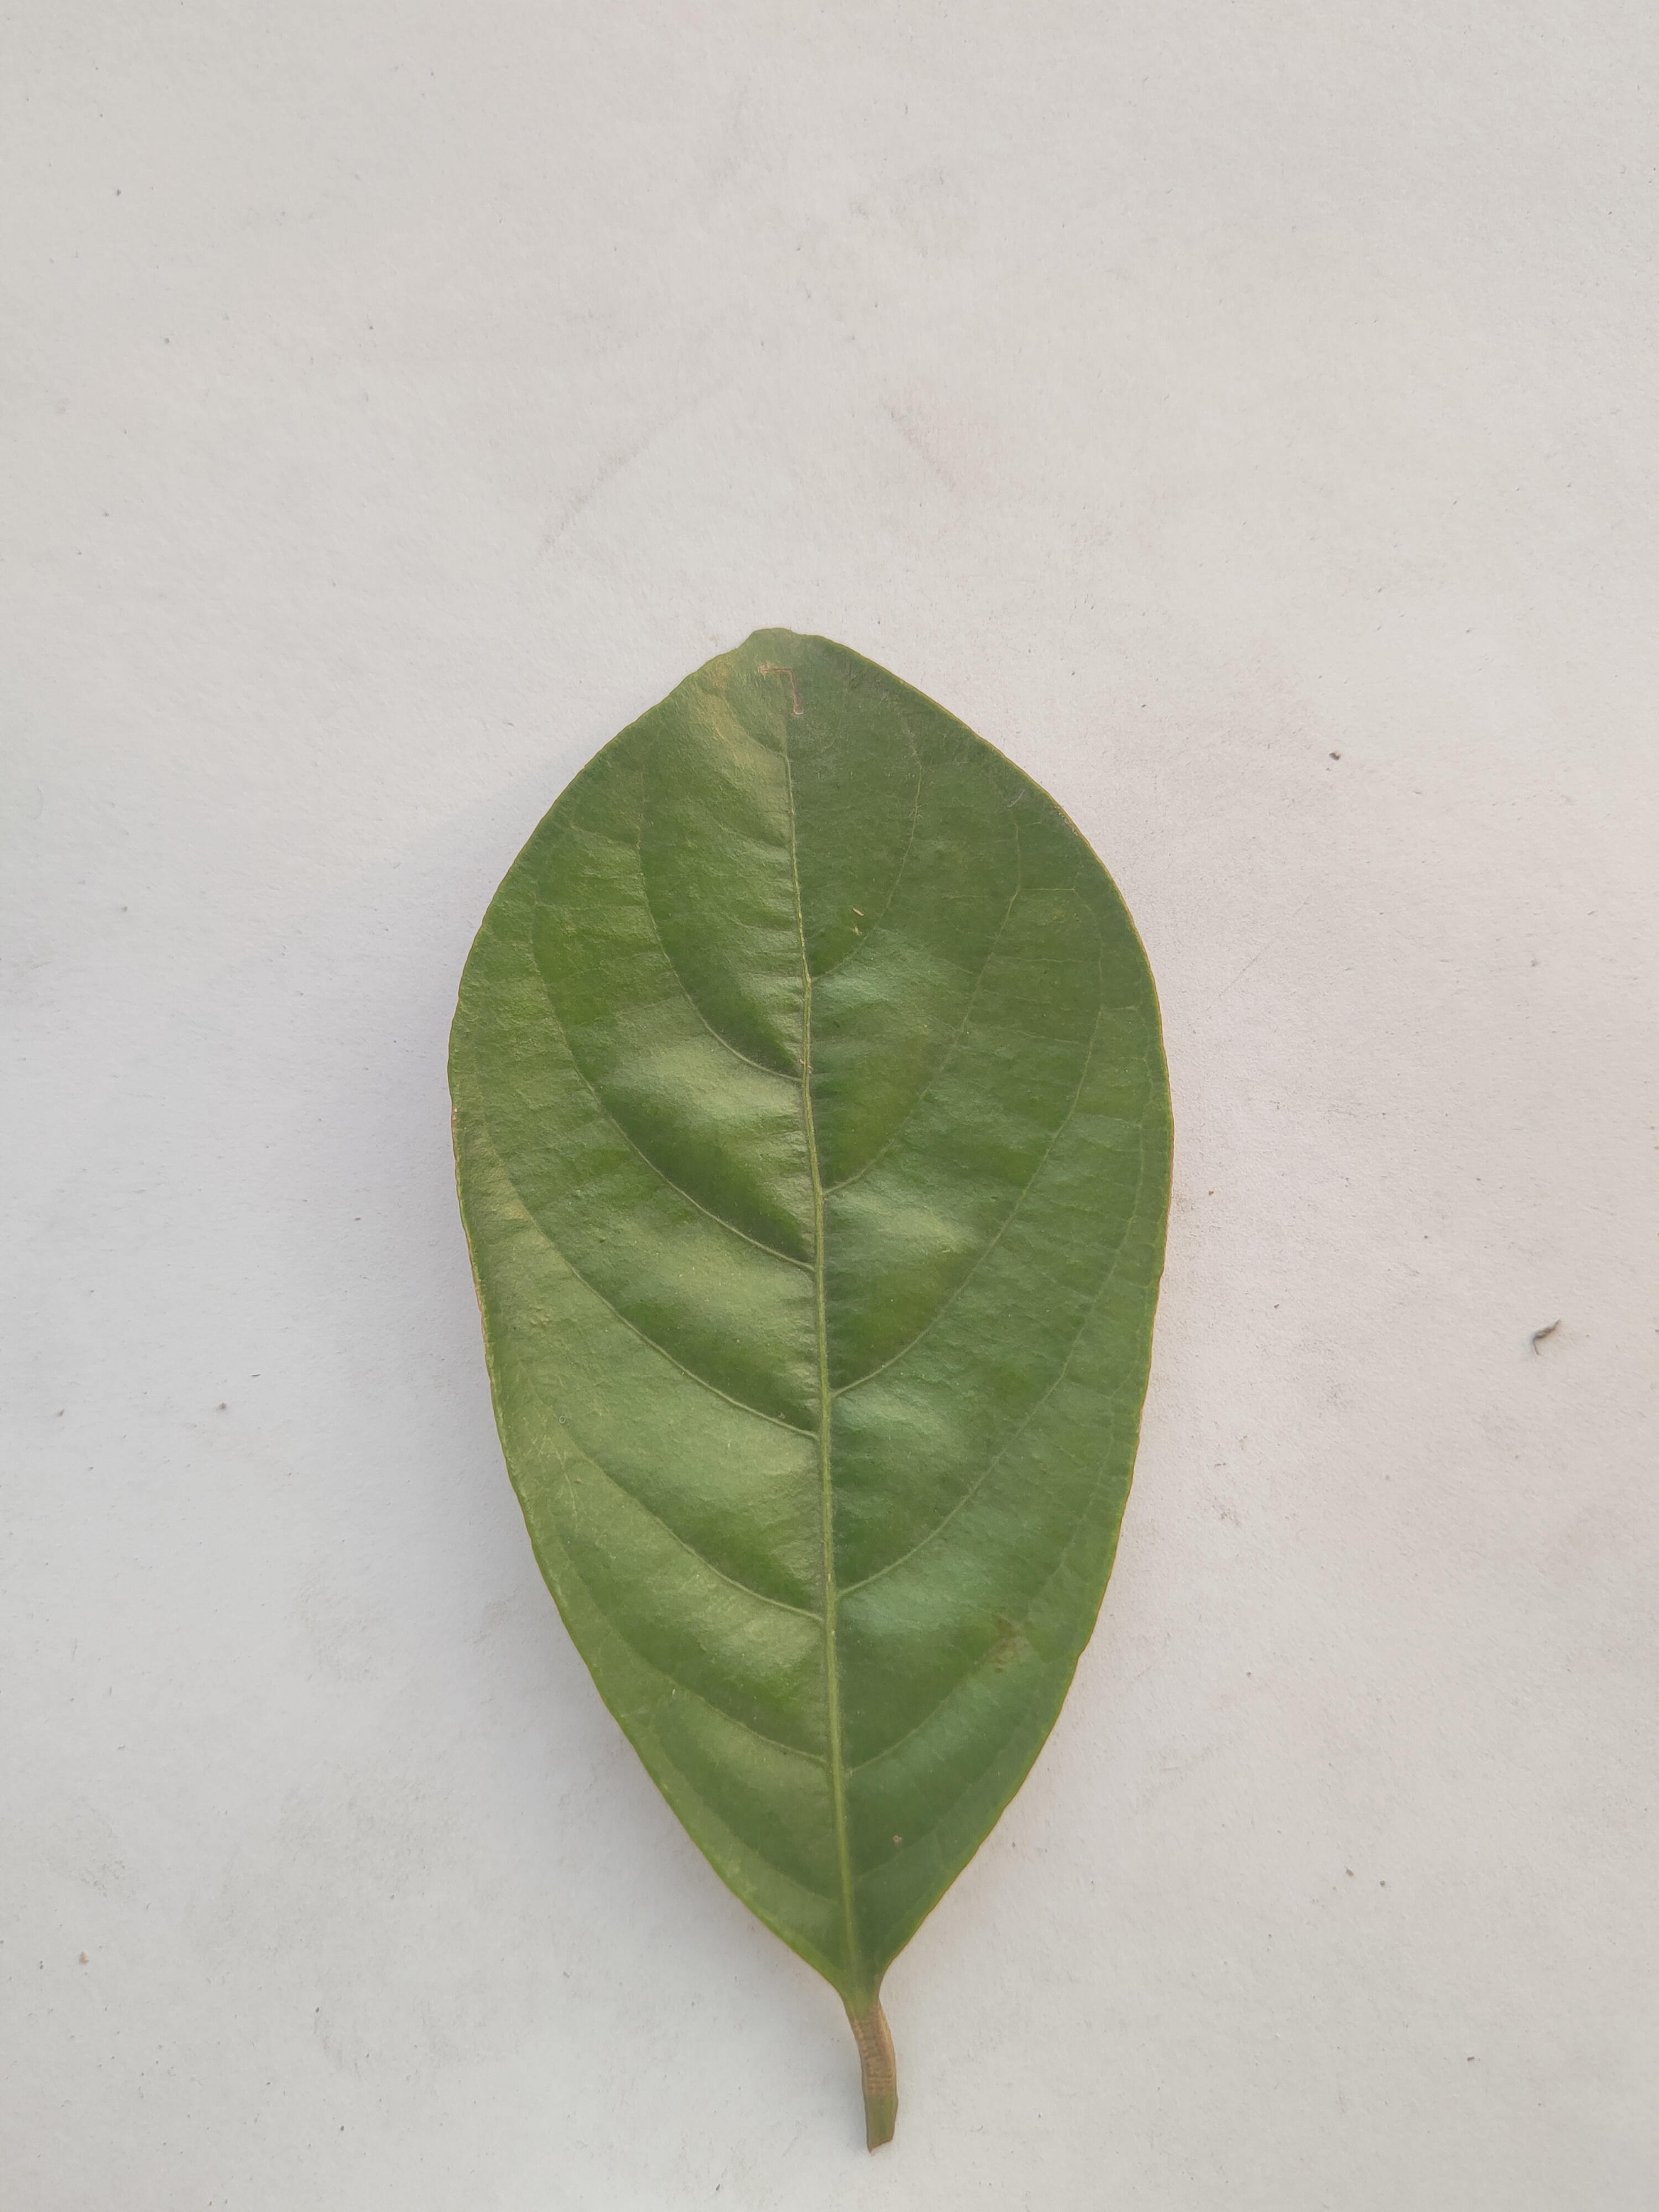
Leaf variety: Lotkon